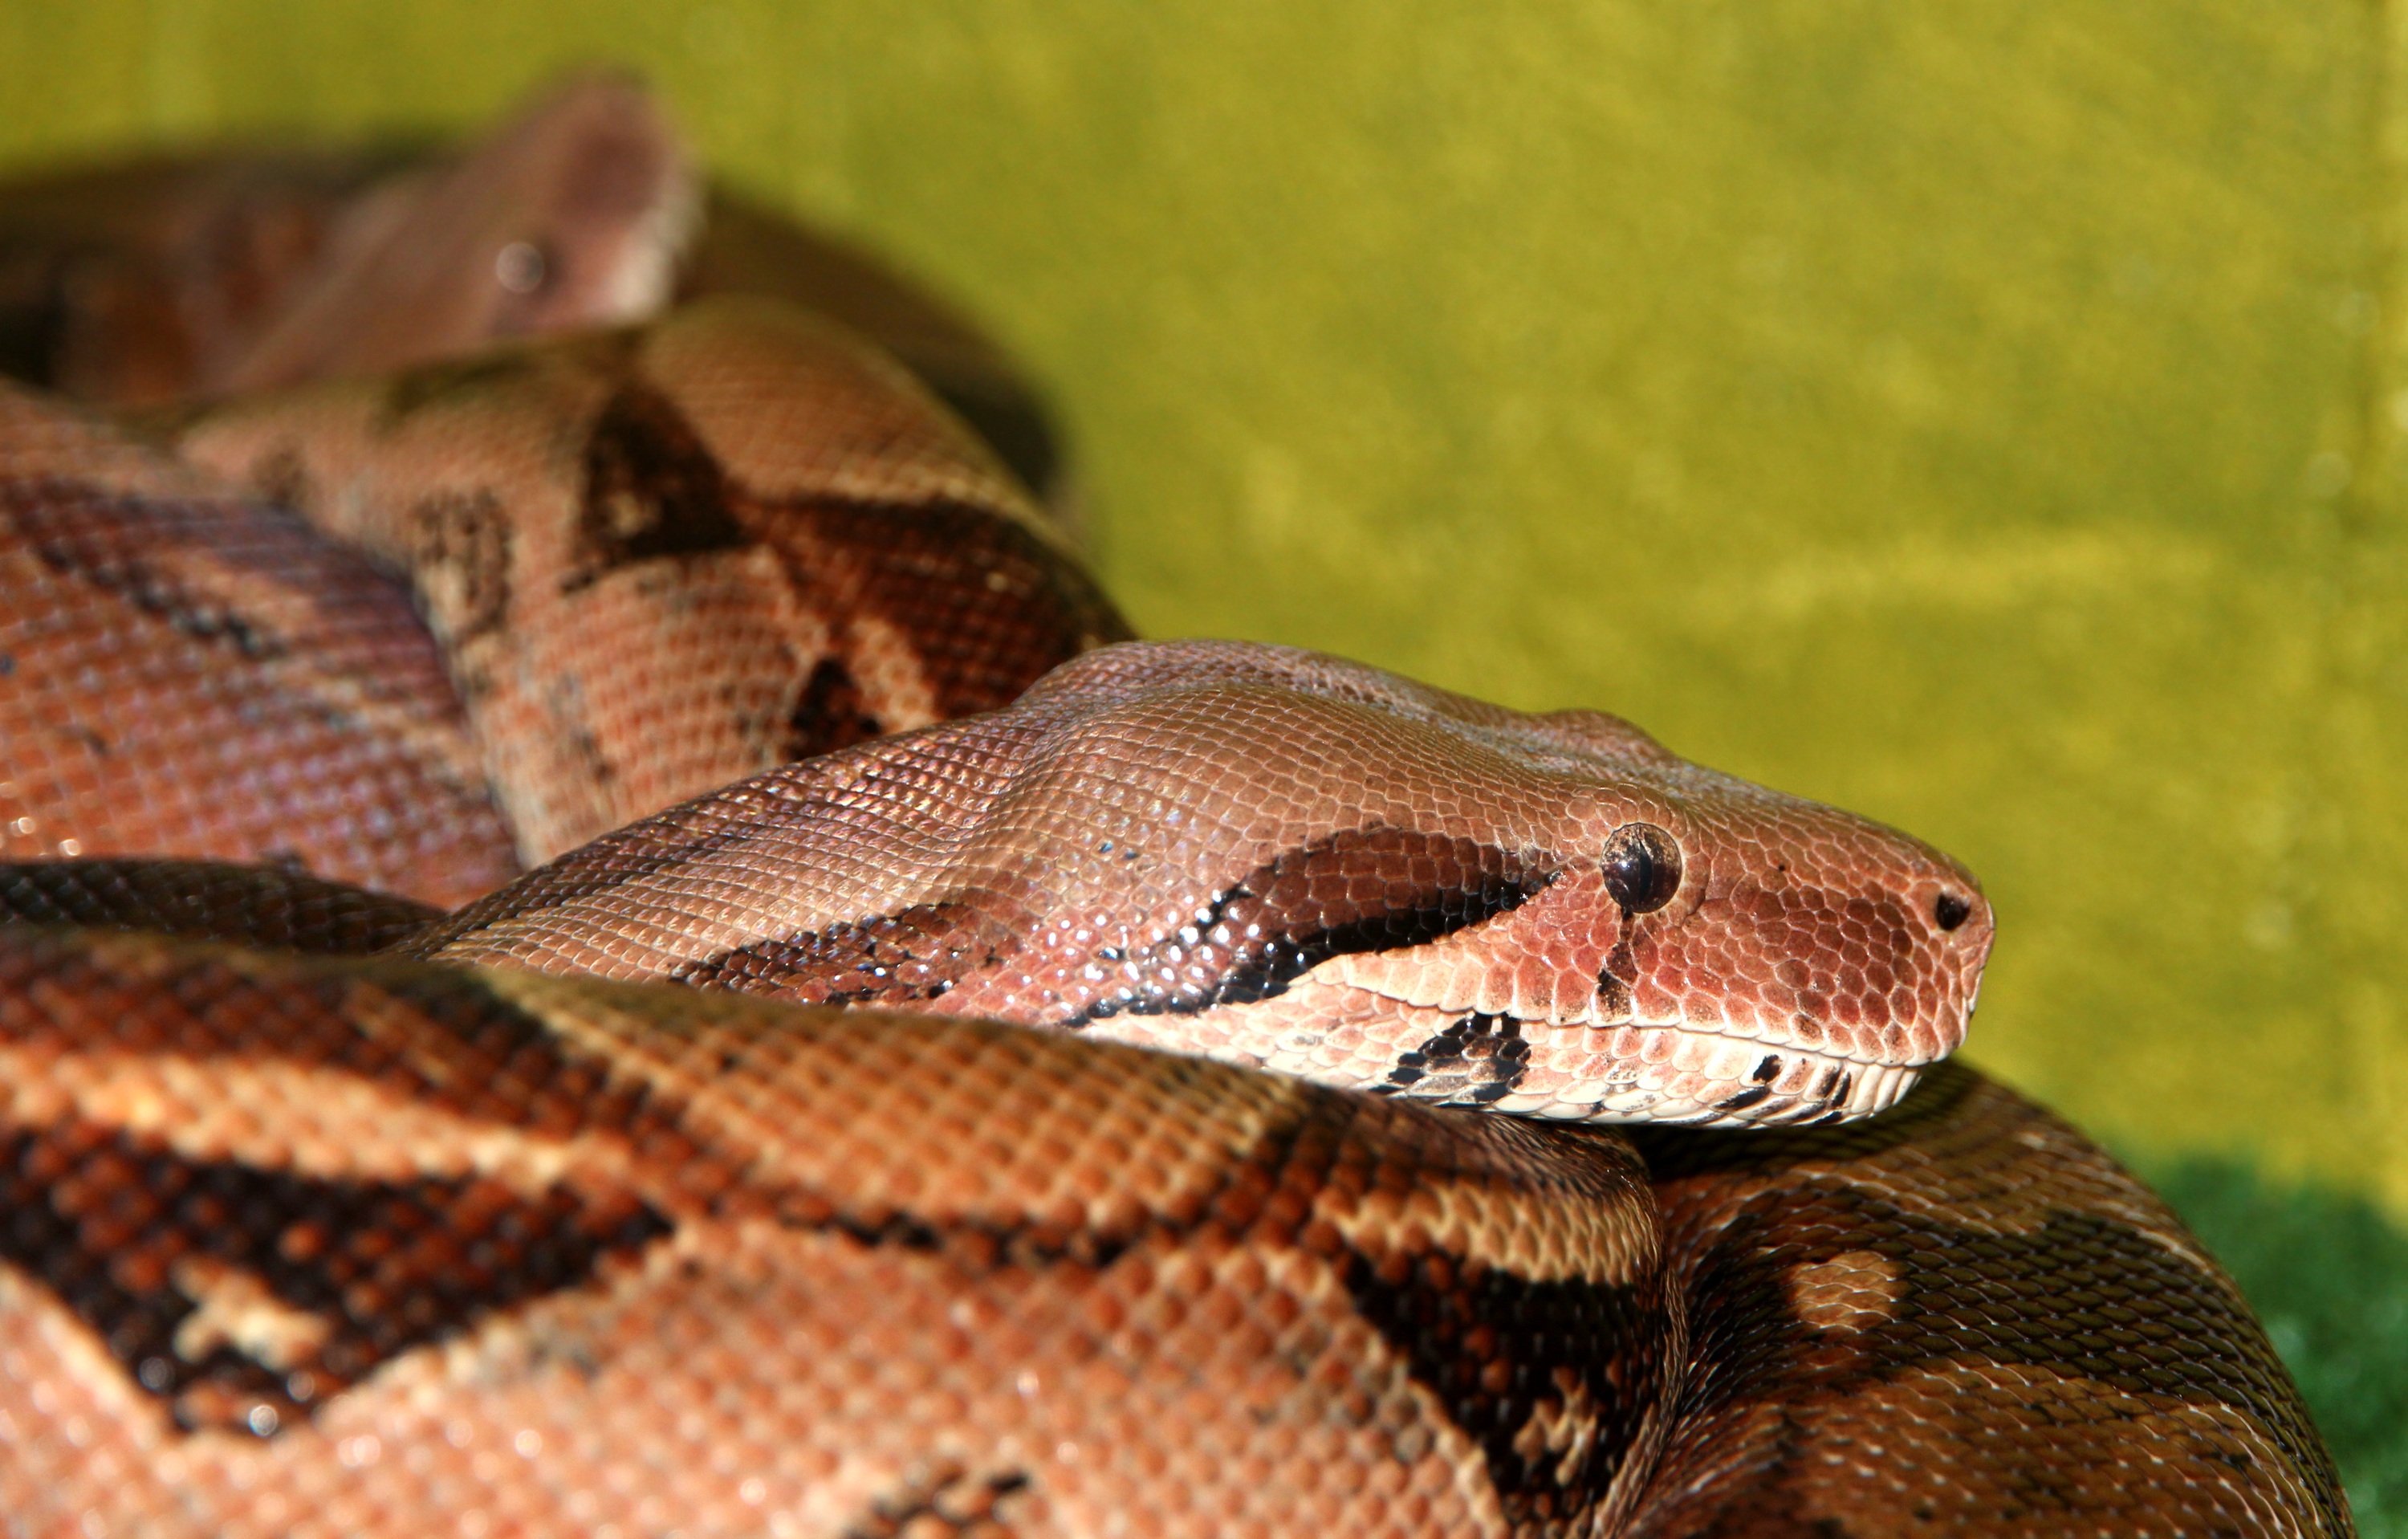
animal, wildlife, reptile, fauna, close up, head, snake, vertebrate, terrarium, serpent, krupnyj plan, bastards, boa constrictor, scaled reptile, boas, hognose snake, common boa, serpentarium